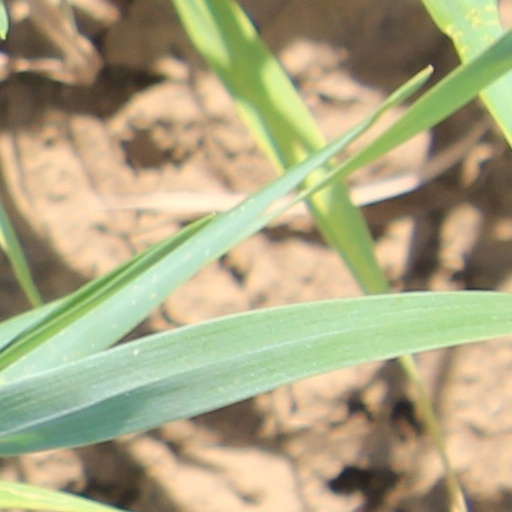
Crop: wheat